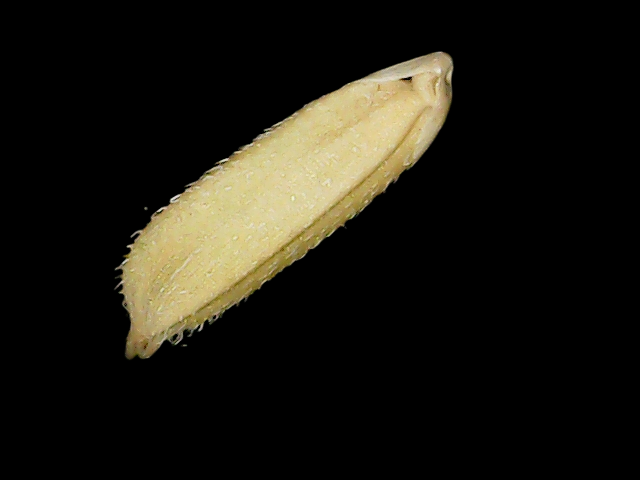
Rice variety: Binadhan23